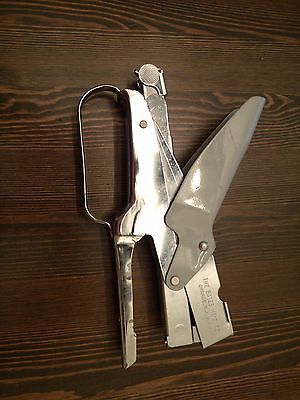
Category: stapler